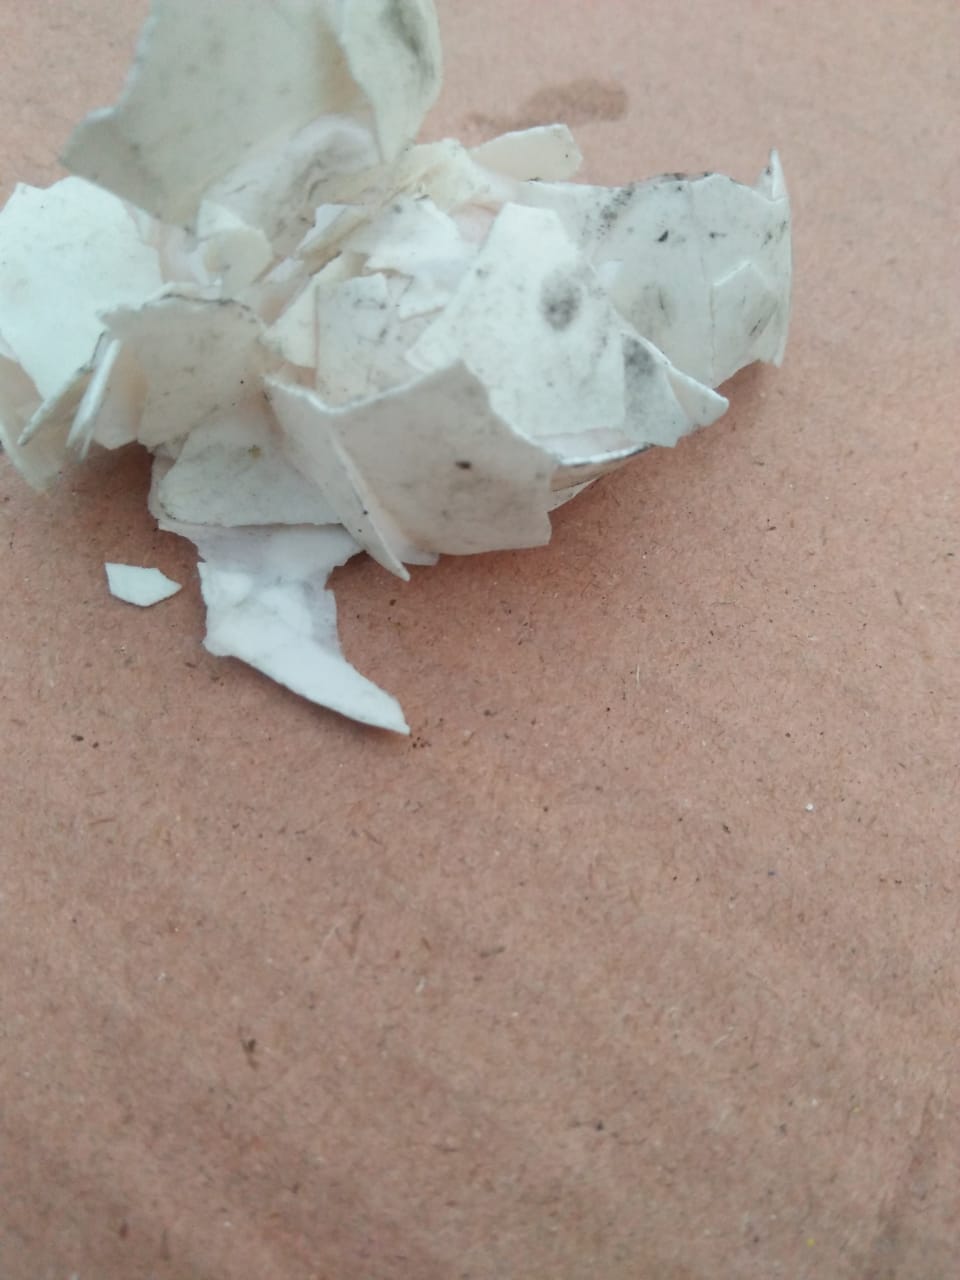
Label: eggshells